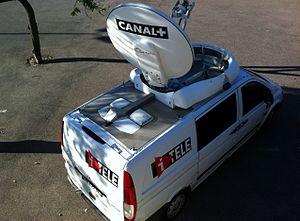
Un Mercedes Vito, véhicule satellite («
Dans le domaine du spectacle, la régie peut désigner :
CNews, anciennement connue sous le nom d'I-Télévision puis d'I-Télé, est une chaîne de télévision française d'information nationale en continu.